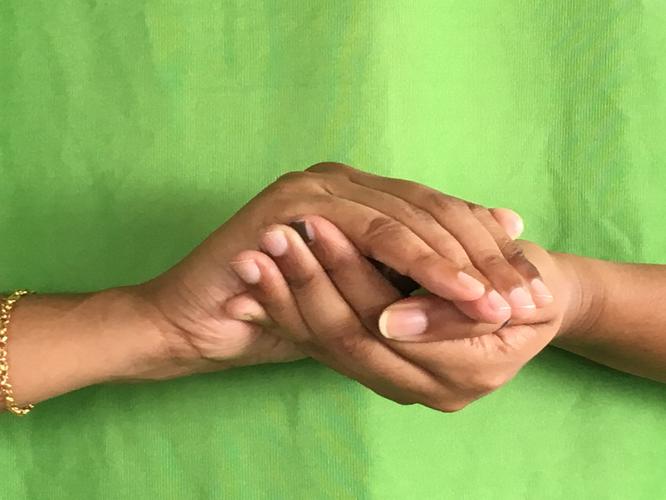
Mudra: Samputa
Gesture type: double_hand